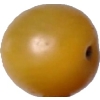
Label: tomato_cherry_yellow